Einar Oscar Schou

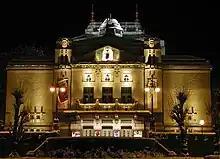
Den Nationale Scene

His best-known work is the design of the theatre Den Nationale Scene at Engen in Bergen. In 1904, he won the competition for the theater building, where his proposal was preferred over veteran Bergen-based architect, Henrik Bull. The theater building designed by Schou opened on 19 February 1909, with King Haakon VII of Norway and Queen Maud in attendance. The hall, foyer and lobby were largely destroyed during World War II. In 2001 the building was brought back almost to its original shape.